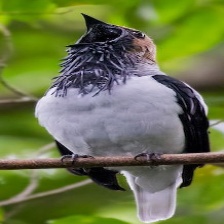
Species: BEARDED BELLBIRD
Scientific name: PROCNIAS AVERANO